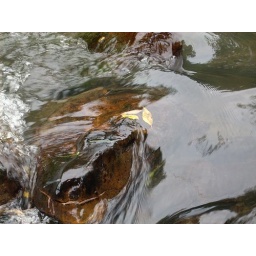
water over rock